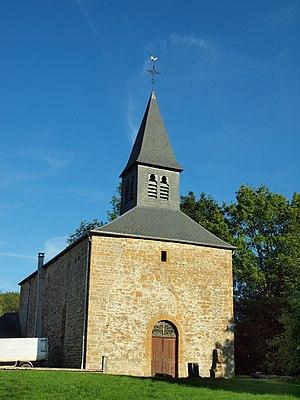
Boult-aux-Bois (Ardennes, France)